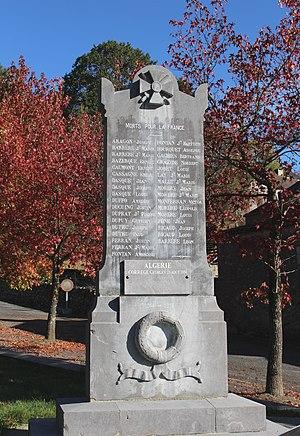
Monument aux morts de Tuzaguet (Hautes-Pyrénées)
Tuzaguet est une commune française située dans le département des Hautes-Pyrénées, en région Occitanie.